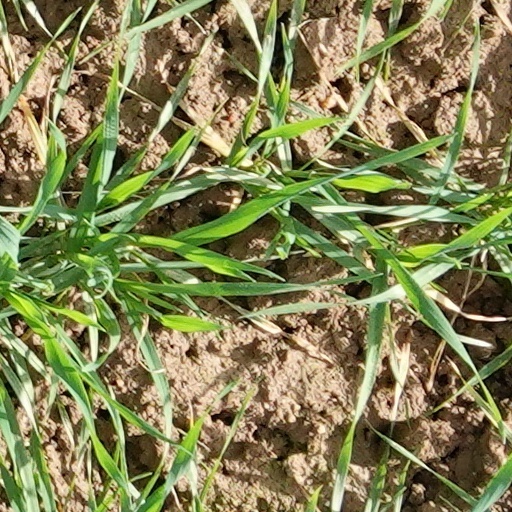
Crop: wheat